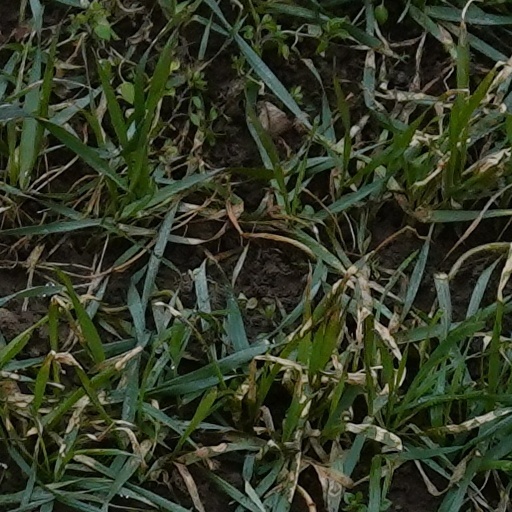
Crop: wheat